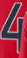
Number: 4